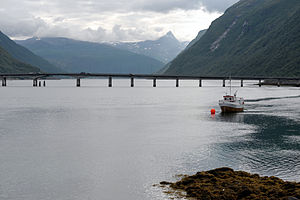
Beisfjordbroen
Beisfjordbrua er en bro som krydser Fagernesstraumen mellem Fagernes og Ankenesstrand i Beisfjorden i Narvik kommune i Nordland fylke i Norge. Broen er 375 meter lang og er en del af europavej 6.